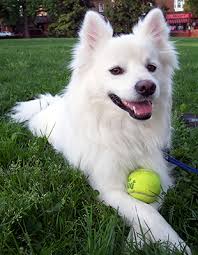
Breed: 232-n000083-Eskimo_dog